Sir Anthony's Rest

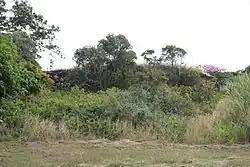
Sir Anthony's Rest, 2009

Sir Anthony's Rest is a heritage-listed dry-stone lookout at Sir Anthony's Rest Street, Qunaba, Bundaberg Region, Queensland, Australia. It was built for the official visit of the Governor of Queensland, Sir Anthony Musgrave, to Bundaberg in his 1888 tour of the area. It is located on the summit of the Bundaberg Hummock hill and provides a commanding view of the surrounding Bargara canefields.